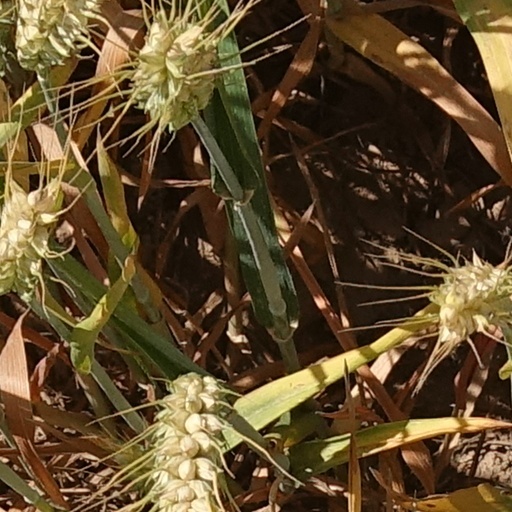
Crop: wheat